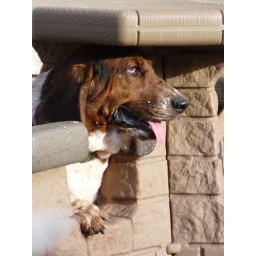
Poor dog trapped under the table